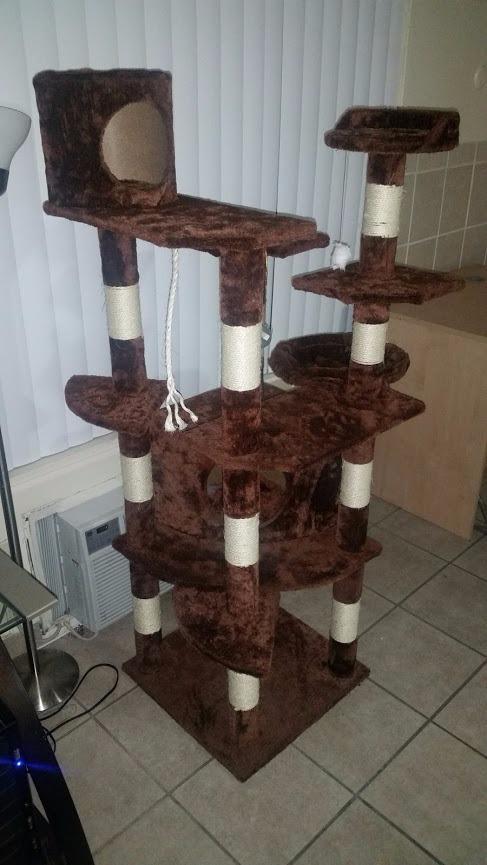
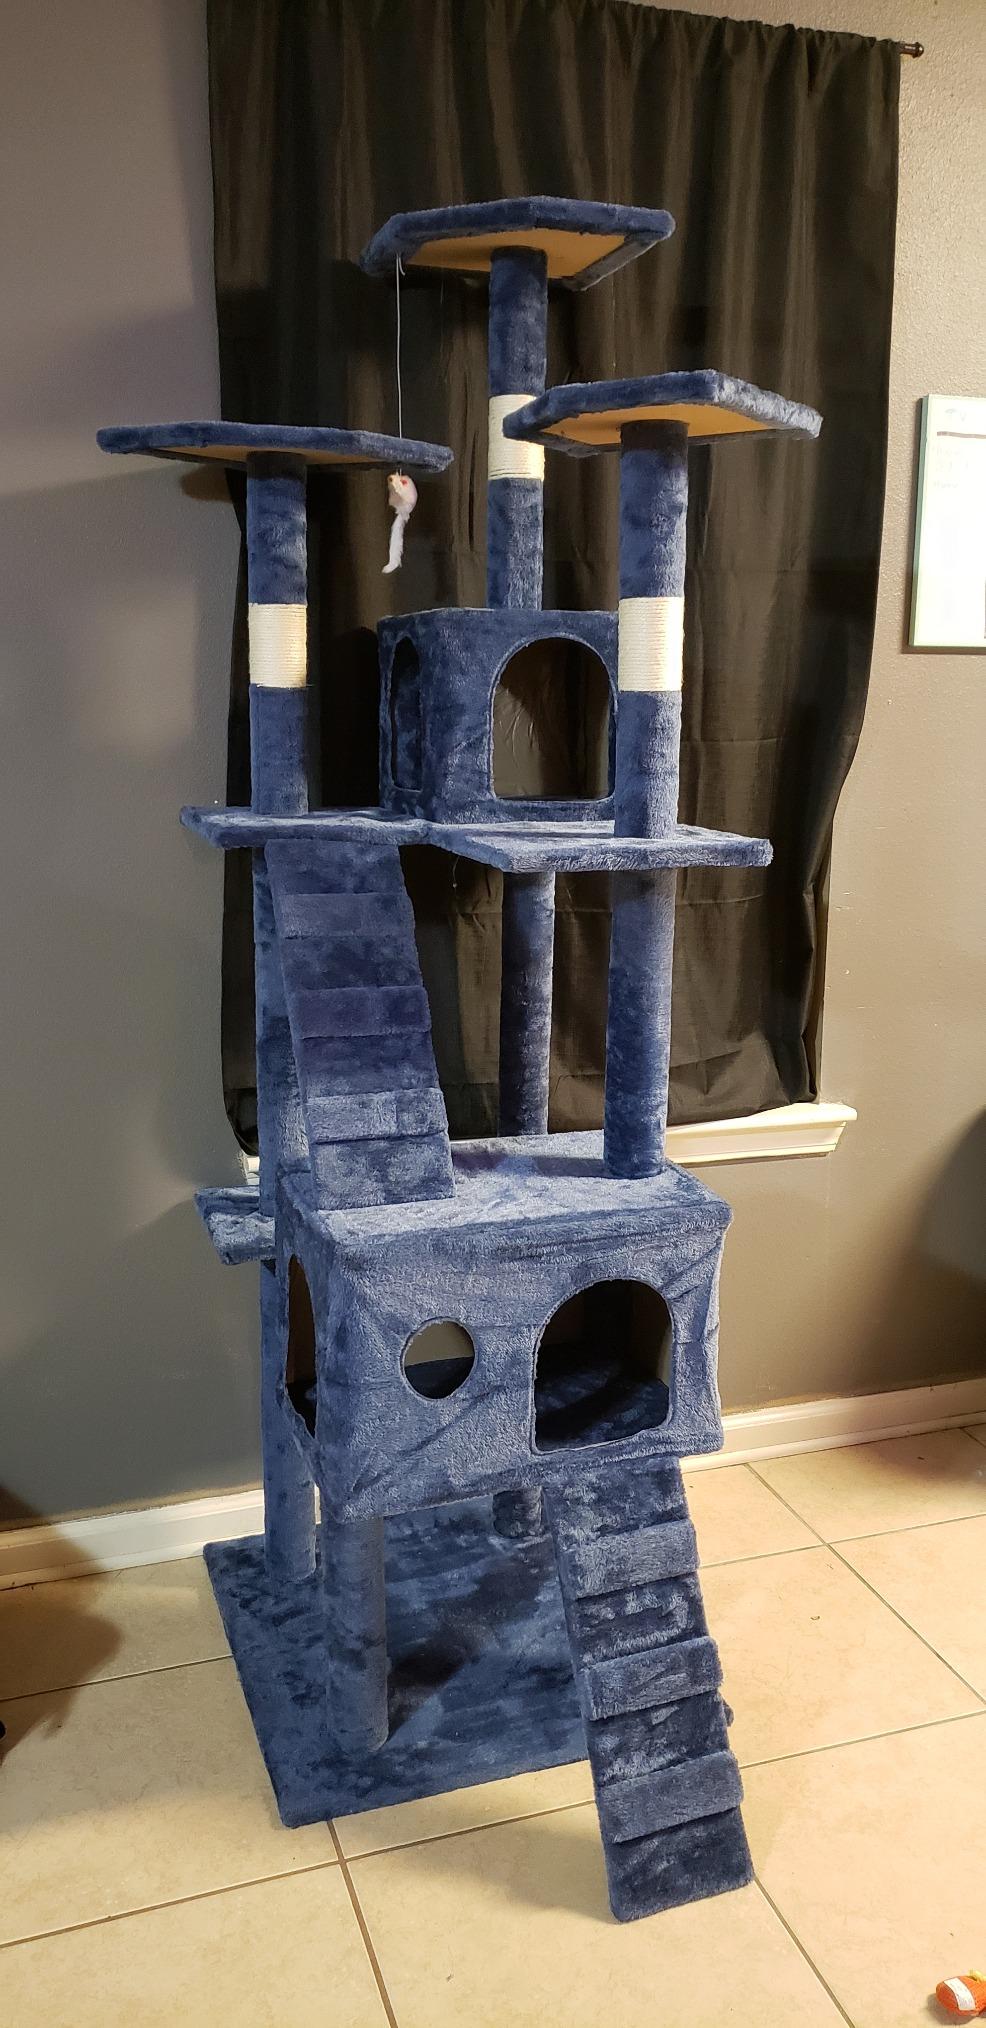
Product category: items_cat tree
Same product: no